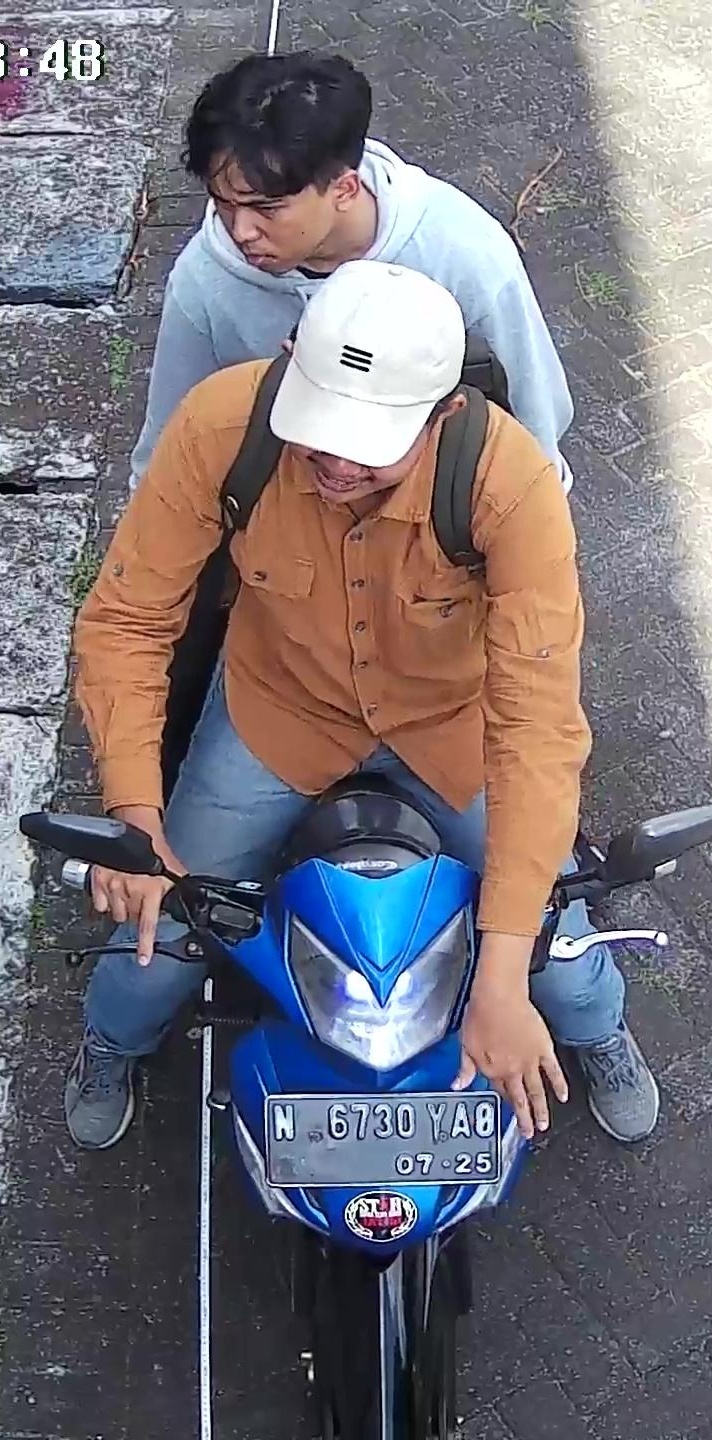
person-with-helmet: 0
person-without-helmet: 2